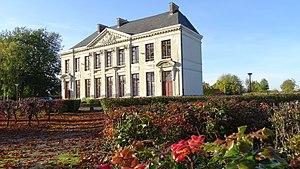
Prieuré de Beaurepaire
Belus reditus ou Prieuré Beaurepaire est situé sur le territoire de la commune de Somain, dans le quartier de De Sessevalle. Il s'agit en réalité d'un prieuré de chanoines dépendant de l'Abbaye de Cysoing. Il a été inscrit à l'inventaire des monuments historiques en 1975.